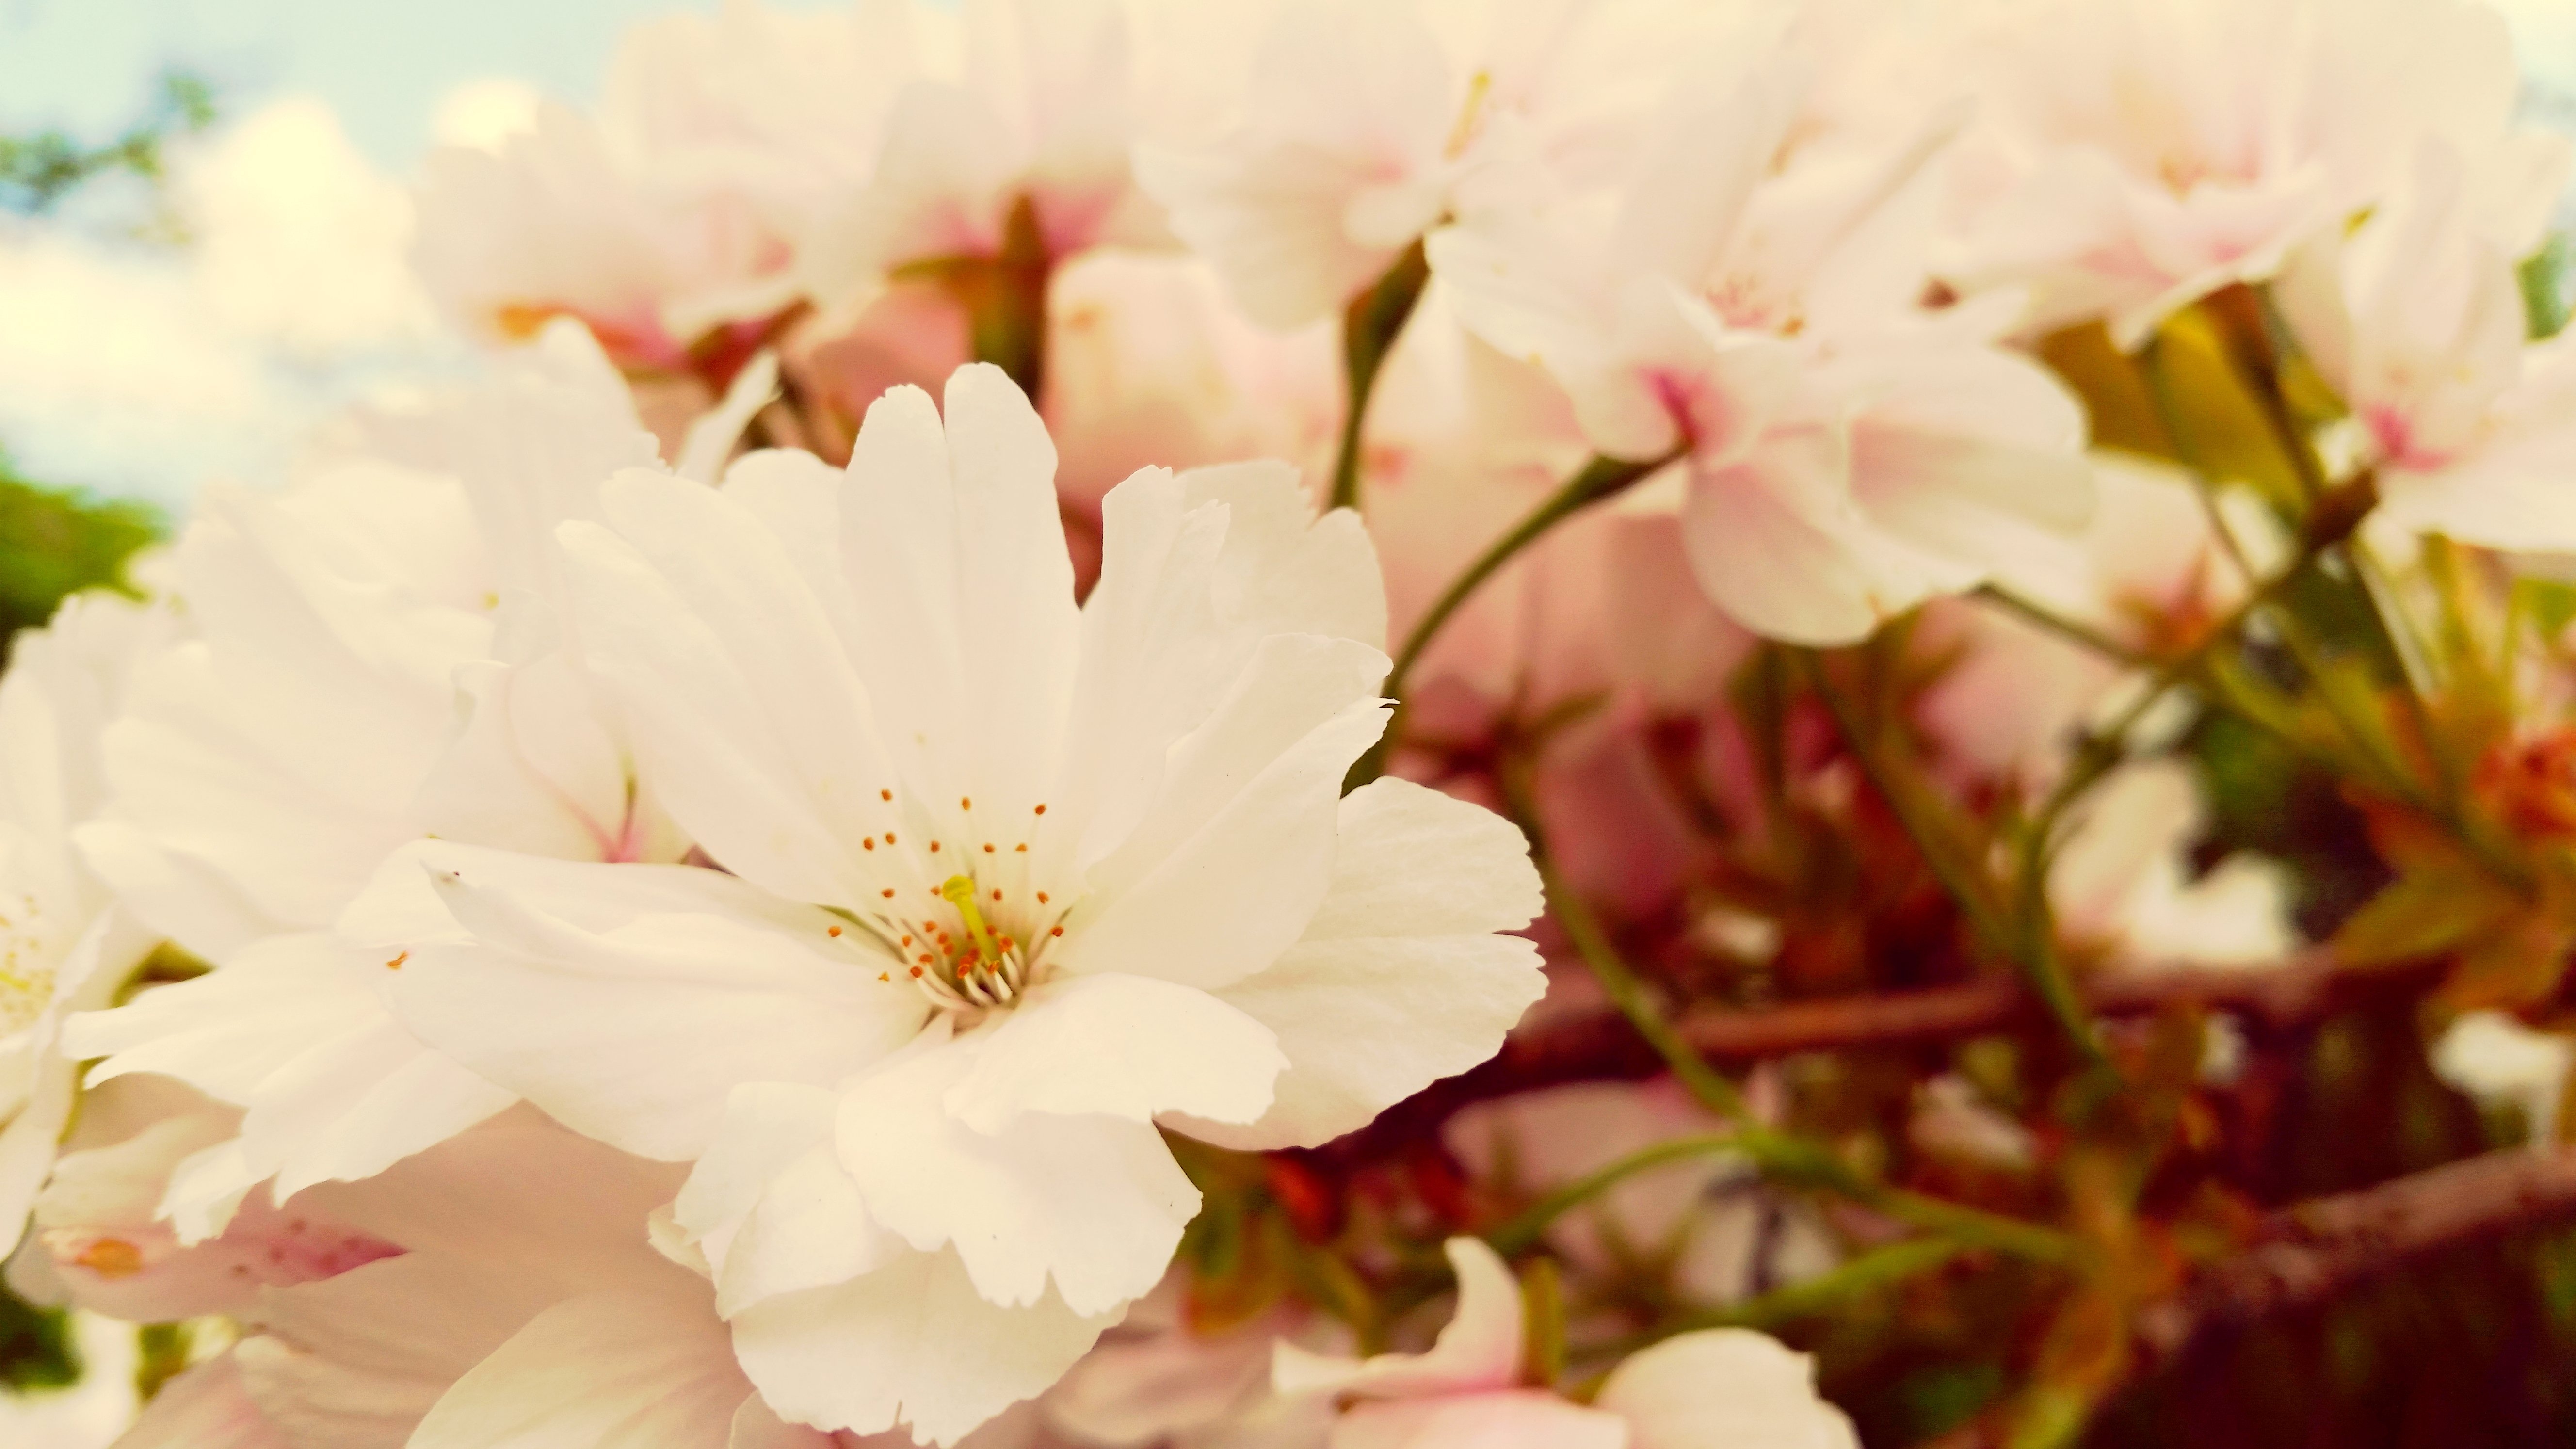
nature, branch, blossom, plant, flower, petal, spring, pink, flora, cherry blossom, flowers, close up, shrub, macro photography, handsomely, flowering plant, land plant